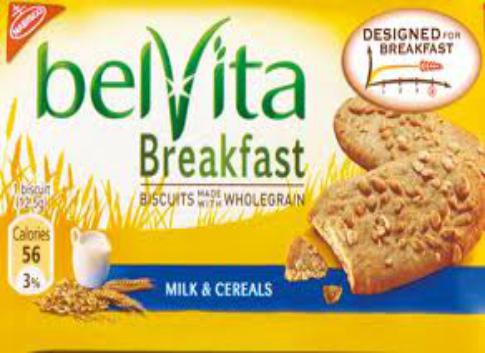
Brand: Belvita
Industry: Food